James Lancaster

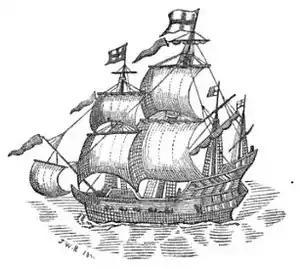
The "Red Dragon"

At some point in his travels, Lancaster noted the efficacy of fresh fruit as a preventative for scurvy.